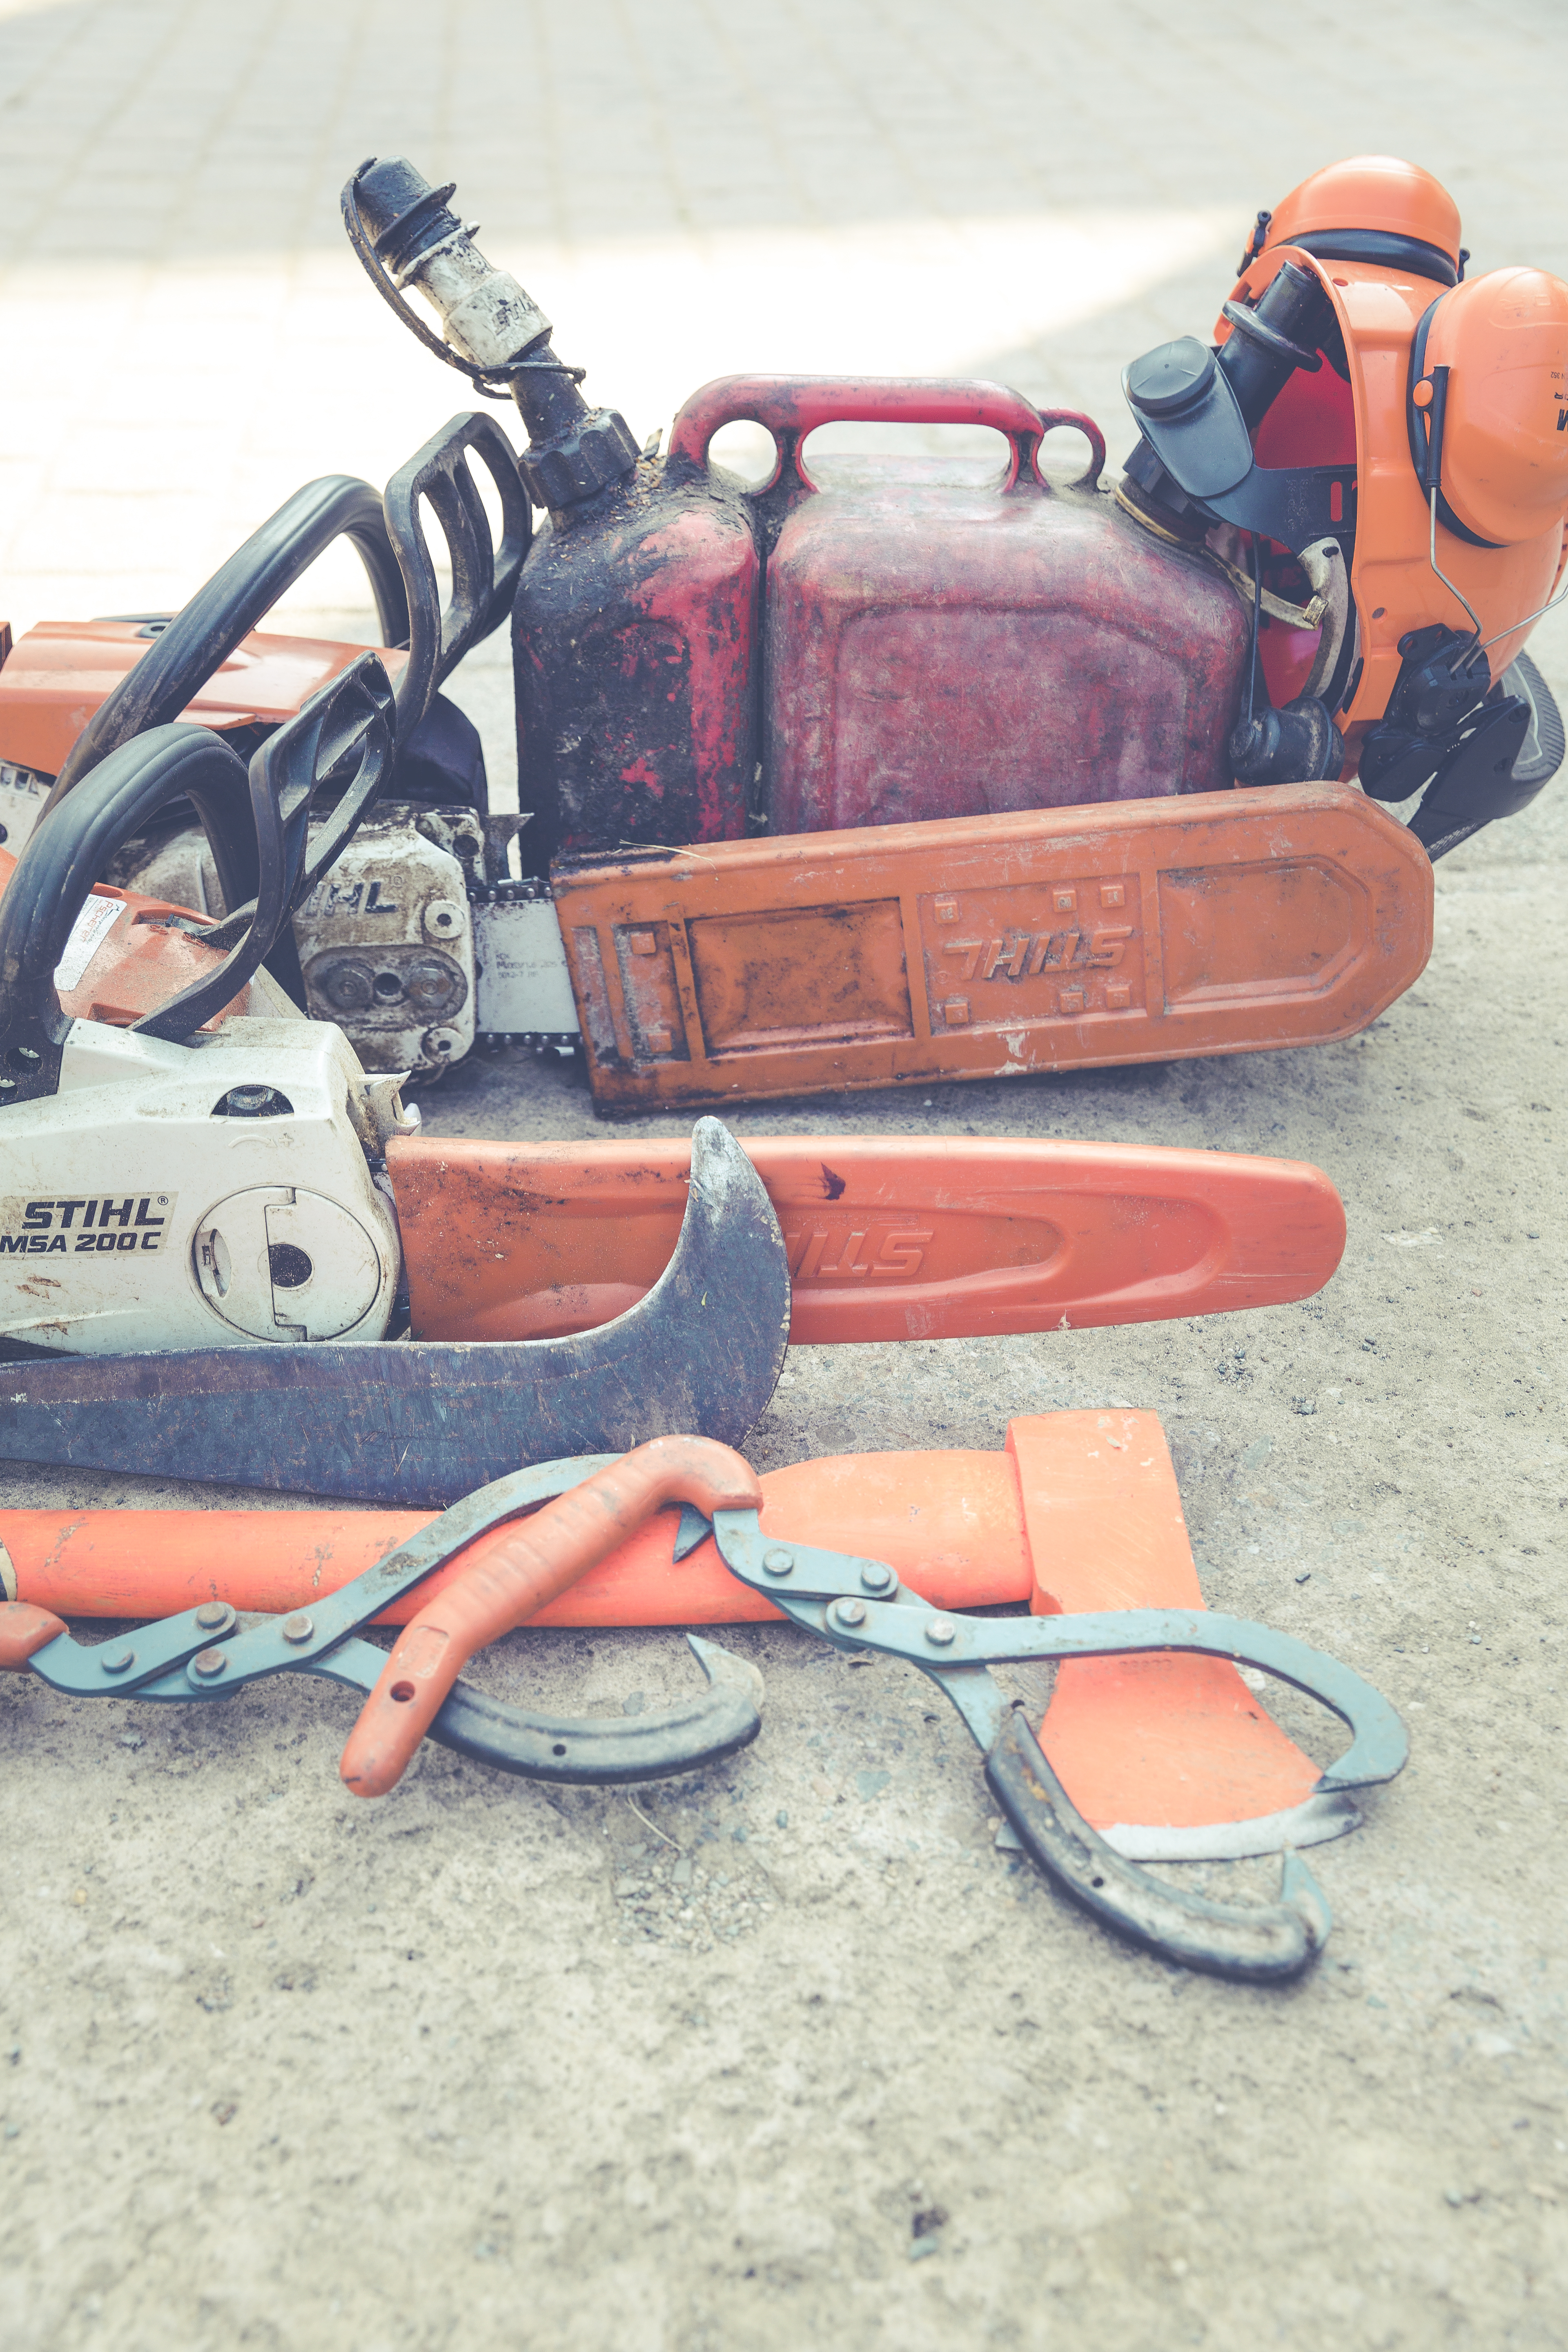
tool, red, vehicle, equipment, machine, claw, tools, chainsaw, power saw, clamps, motor saw